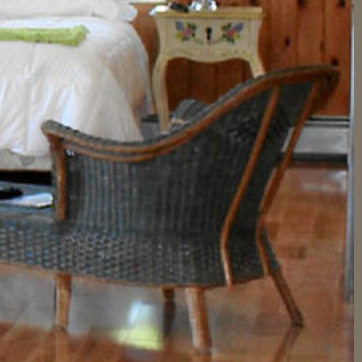
Material: other